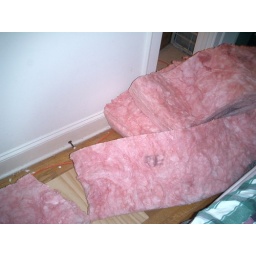
This is the insulation I added above the bedroom in a small cape house